San Francisco Police Department

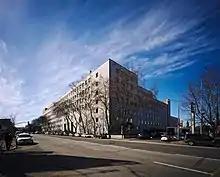
San Francisco Hall of Justice, 850 Bryant Street.

San Francisco has been known for their elite SWAT team, composed of volunteer and selected officers from the entire agency. Most training is done in-house, with occasional and required training by FBI instructors, other Federal Agencies and private Military instruction. The SWAT division participates in planned and coordinated raids with agencies such as the FBI, DEA, and the ATF. As of 2007, it is mandatory that SWAT team members are together, sometimes during routine patrol, and can be seen among the streets of San Francisco in BDU and traveling in a marked SUV, to ensure a quick and timely response to calls. They were under political fire in the highly publicized 1998 Western Addition Raid, in which more than 90 SFPD SWAT and Federal Agents raided a Western Addition housing project. The SWAT team also executes high-risk warrants in the City and County of San Francisco. They are also one of the oldest serving agencies doing city crime suppression (the act of saturating high-crime areas with large numbers of officers and police presence—a more proactive approach) along with LAPD SWAT and NYPD Emergency Service Units.